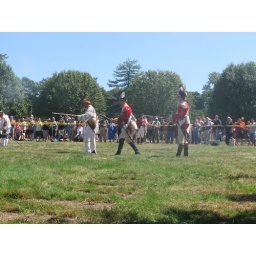
The redcoat in the middle lost his hat during the charge. It had (fake) black bear fur.